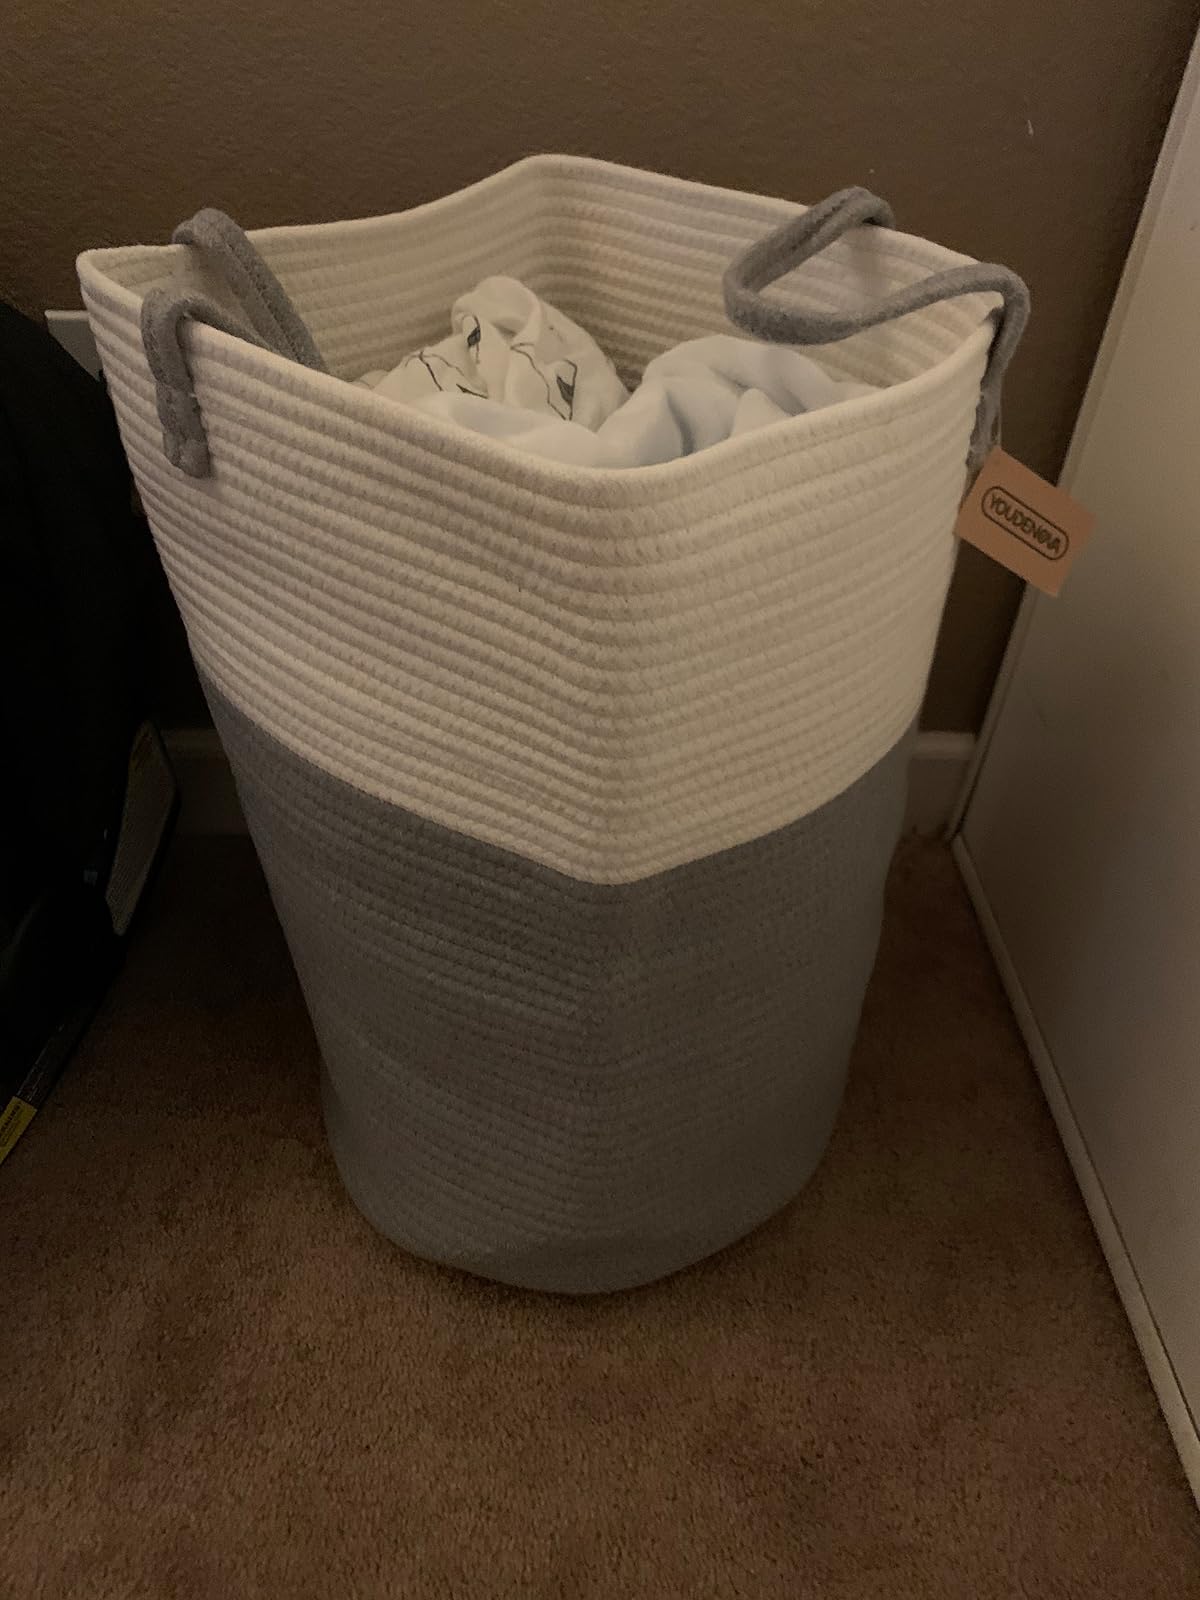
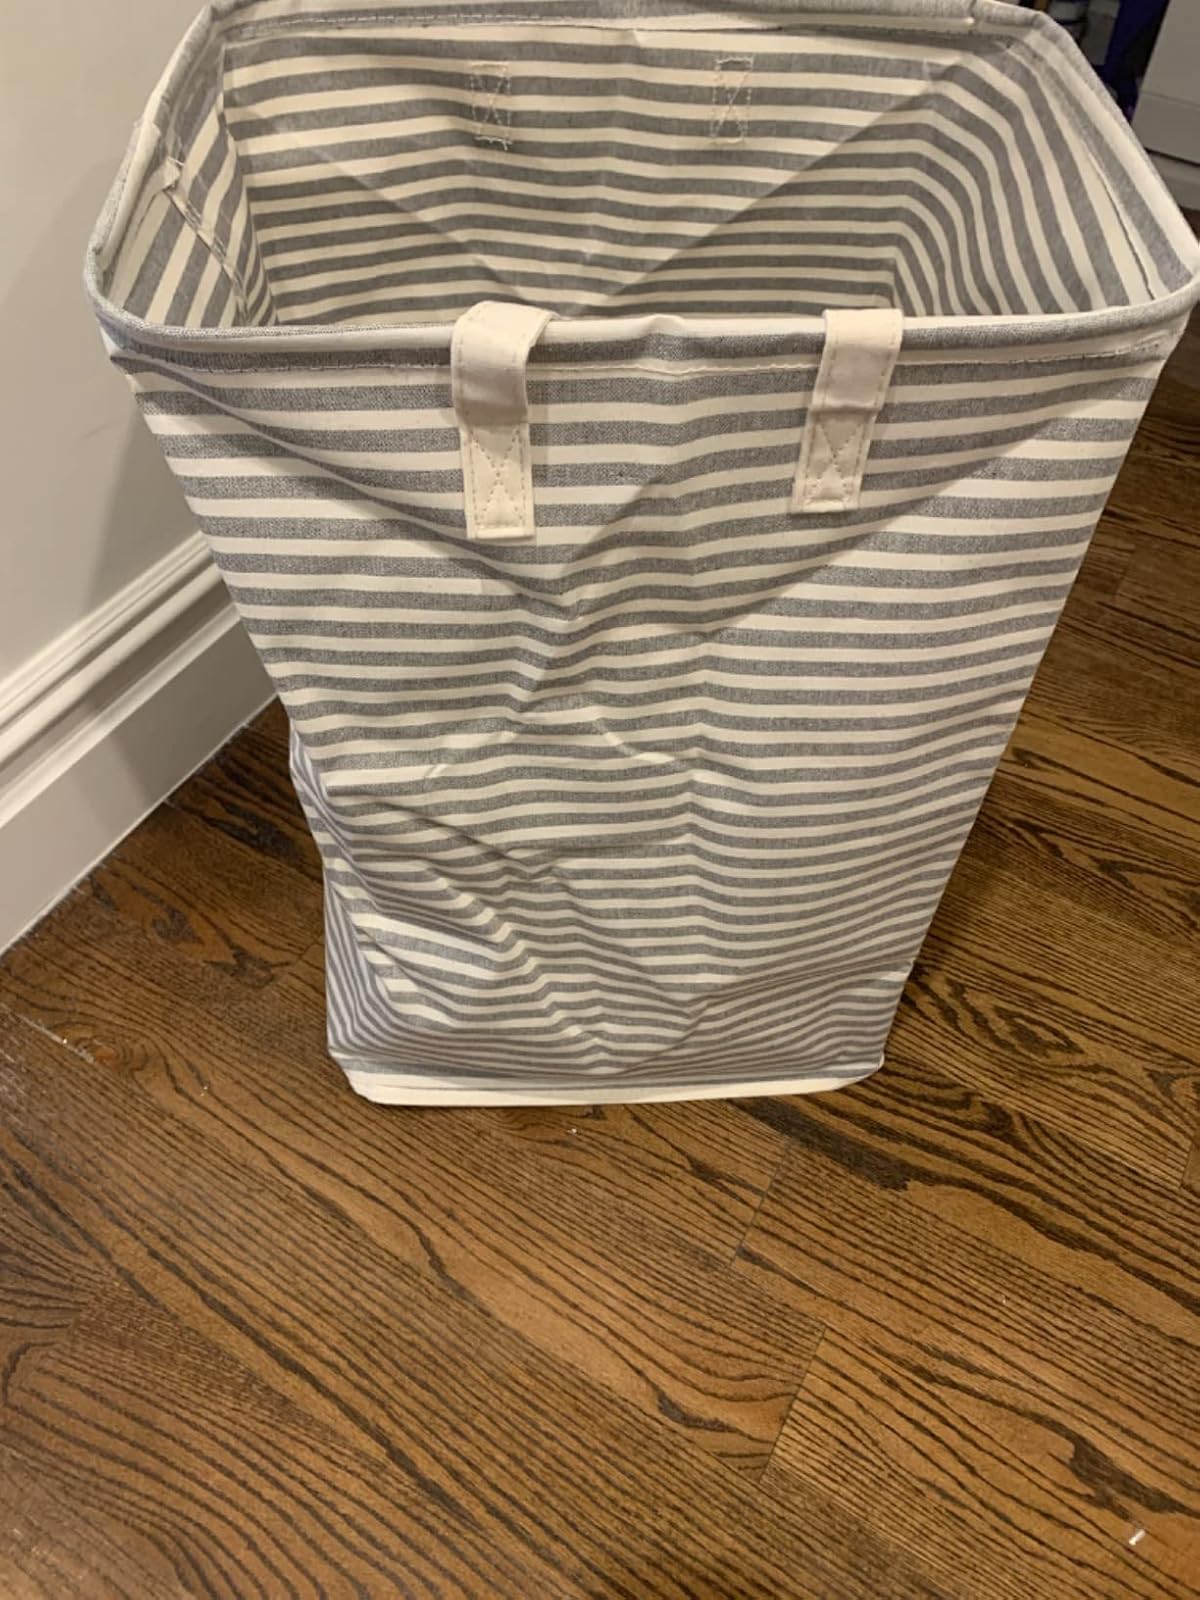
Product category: items_hamper
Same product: no